Leon Trotsky

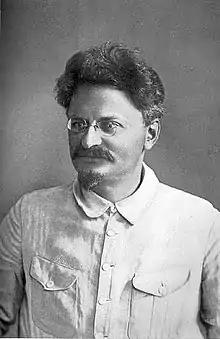
Portrait as Commissar of the Red Army, 1920

Soon after arriving in Turkey, Trotsky established the "Bulletin of the Opposition", a Russian-language journal first published in July 1929 in Paris. In a 1931 letter titled "What is Fascism," he attempted to define fascism, asserting the Communist International wrongly described Primo de Rivera's dictatorship as "fascist" because it lacked a mass movement base in the lower classes.